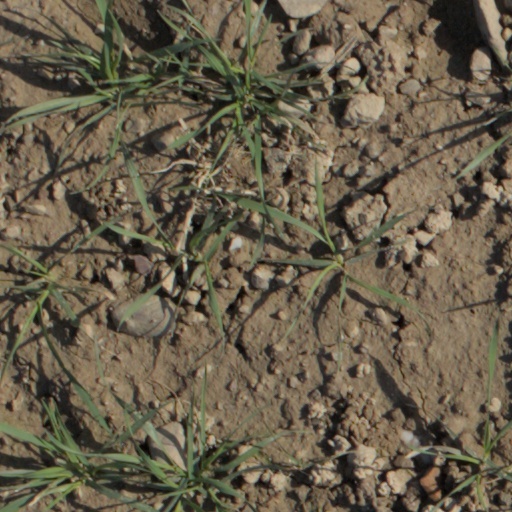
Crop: wheat